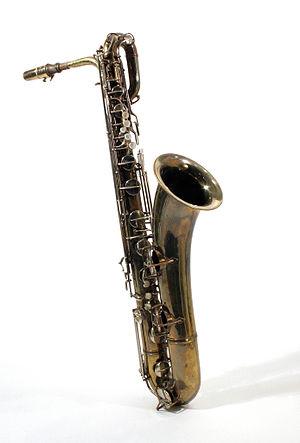
Le saxophone baryton est un instrument de musique à vent, de la catégorie des bois, parmi les tessitures les plus graves de la famille des saxophones.